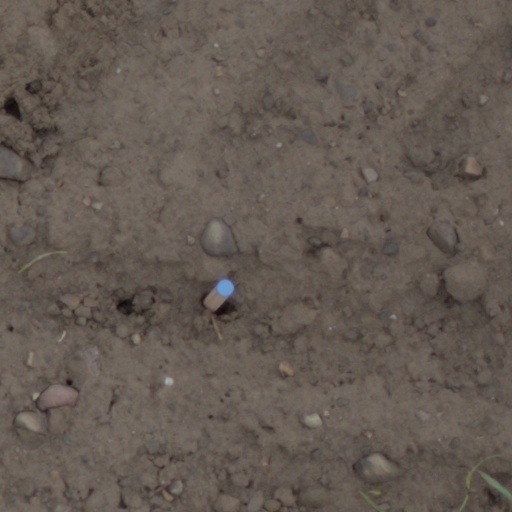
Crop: wheat